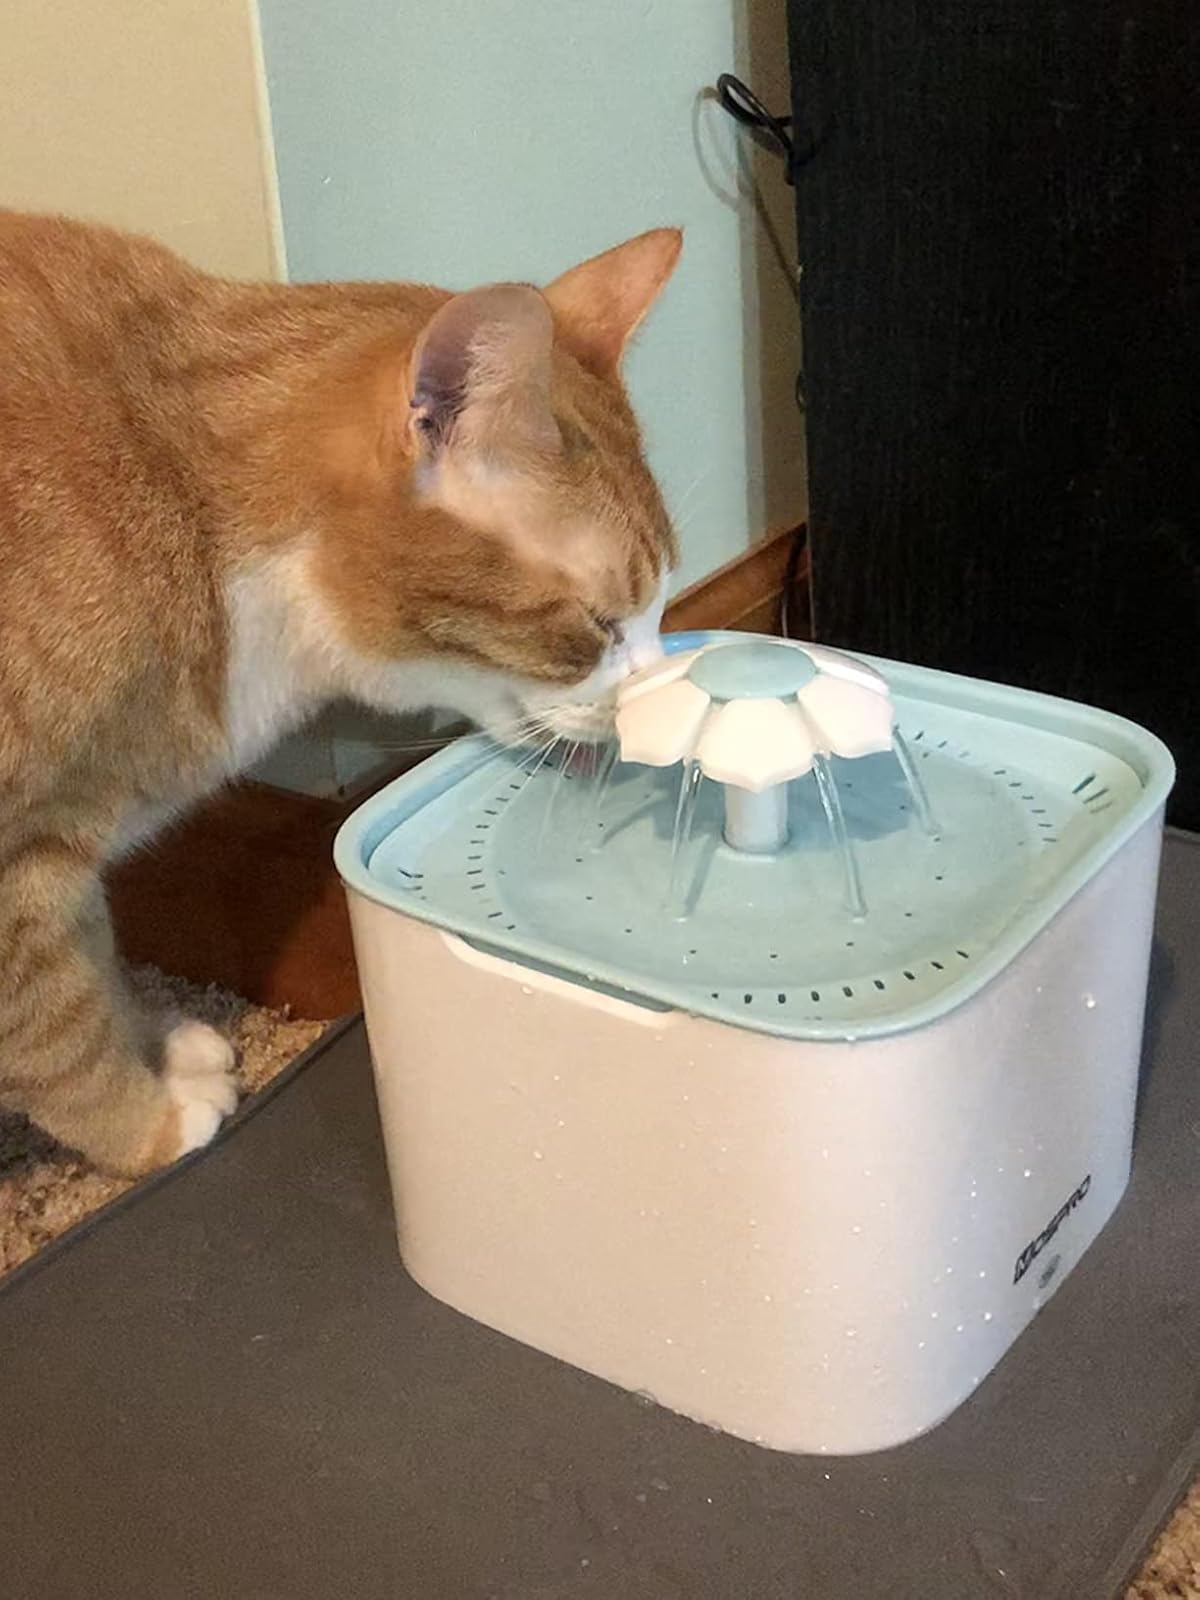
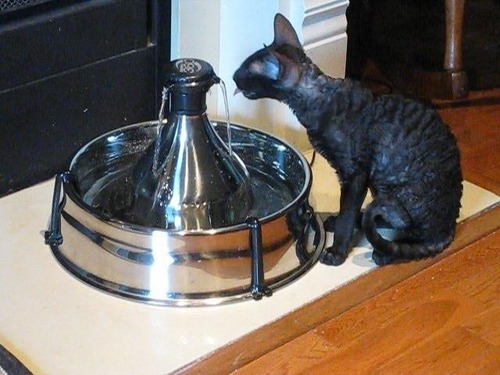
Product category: items_bowl
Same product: no